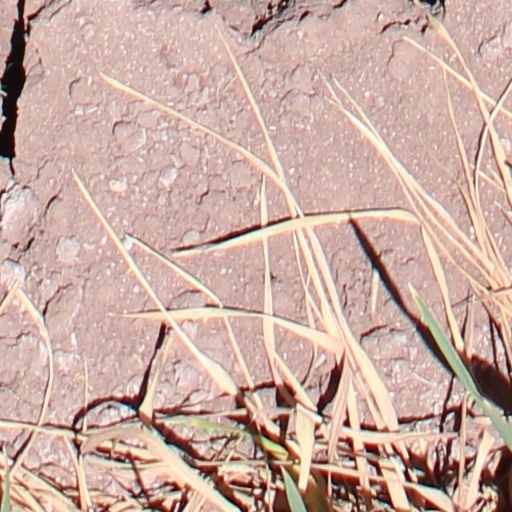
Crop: wheat